National Transportation Safety Board

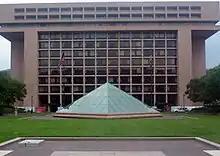
NTSB headquarters

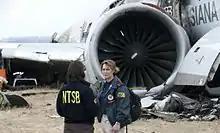
NTSB "go team" members at the Asiana Airlines Flight 214 crash site

The origin of the NTSB was in the Air Commerce Act of 1926, which assigned the United States Department of Commerce responsibility for investigating domestic aviation accidents. Before the NTSB, the Federal Aviation Administration's (FAA; at the time the CAA/Civil Aviation Authority) independence was questioned as it was investigating itself and would be biased to find external faults, coalescing with the 1931 crash killing Notre Dame coach Knute Rockne and the 1935 crash that killed Senator Bronson Cutting. The United States's first "independent" "Air Safety Board" was established in 1938: it lasted only fourteen months. In 1940, this authority was transferred to the Civil Aeronautics Board's newly formed Bureau of Aviation Safety.